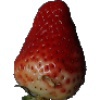
Label: Strawberry 1